Christophe Laporte

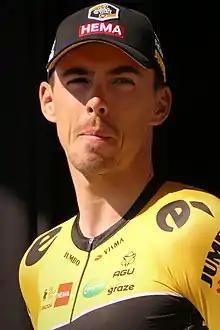
Laporte at the 2022 Paris–Roubaix

Christophe Laporte (born 11 December 1992) is a French professional cyclist who rides for UCI WorldTeam . A sprinter and classics rider, Laporte has taken more than 30 victories during his professional career, including wins in 2023 at Gent–Wevelgem, Dwars door Vlaanderen and the road race at the UEC European Road Championships. He has also won a stage at the 2022 Tour de France, a silver medal in the road race at the 2022 UCI Road World Championships and a bronze medal in the road race at the 2024 Paris Olympics.